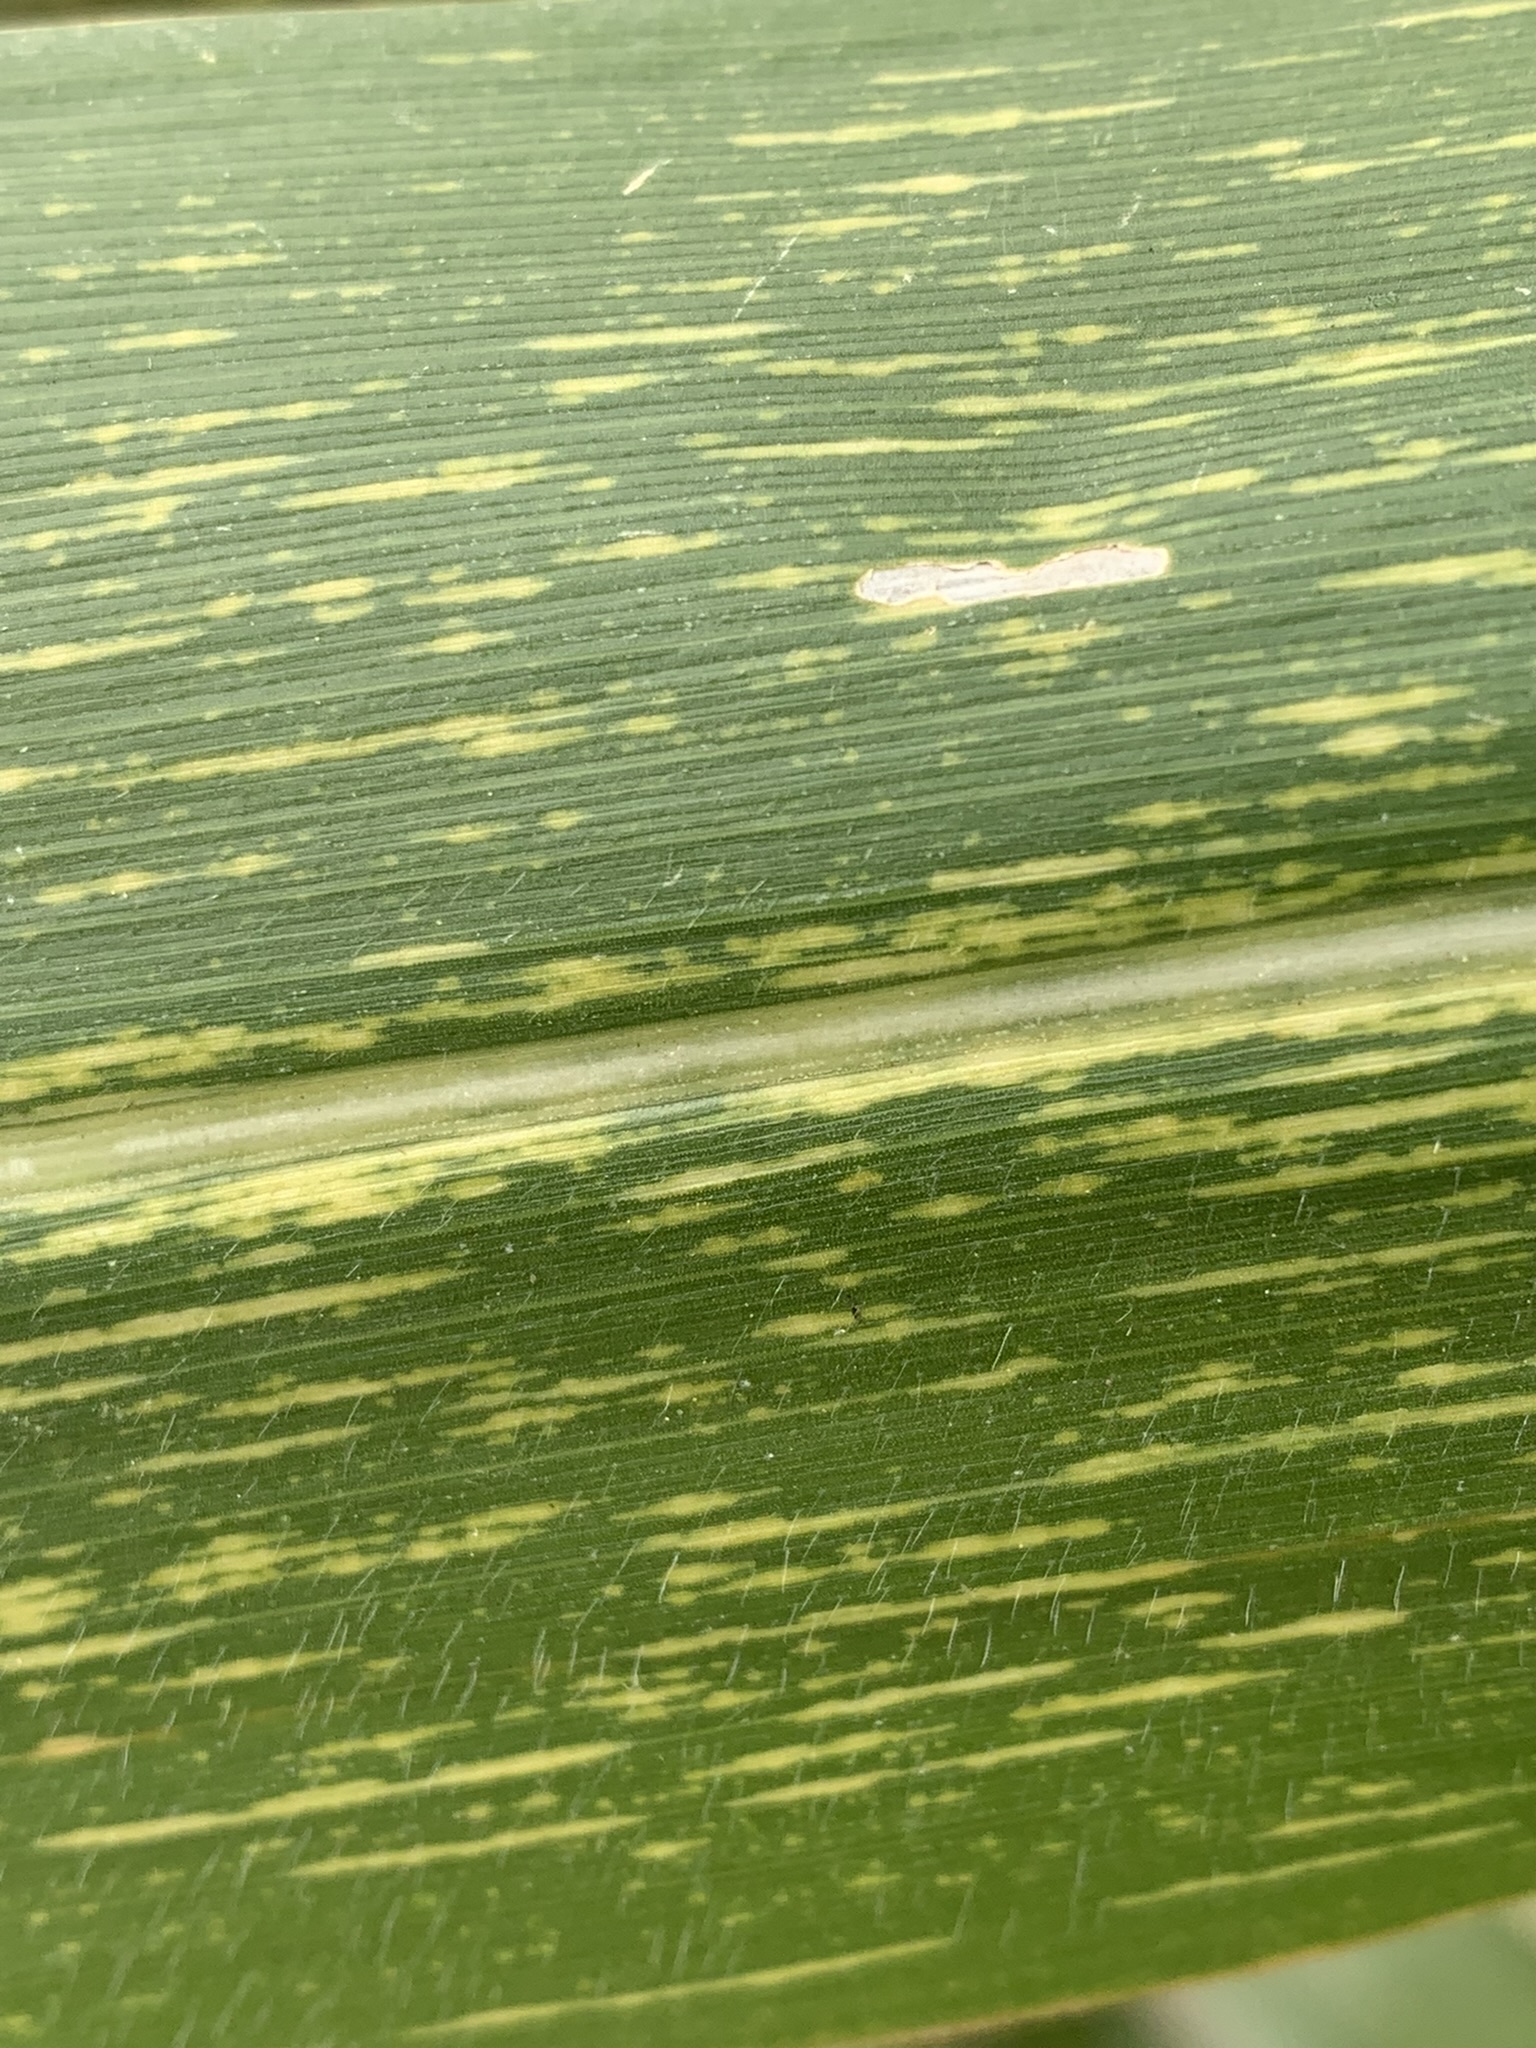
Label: MSV